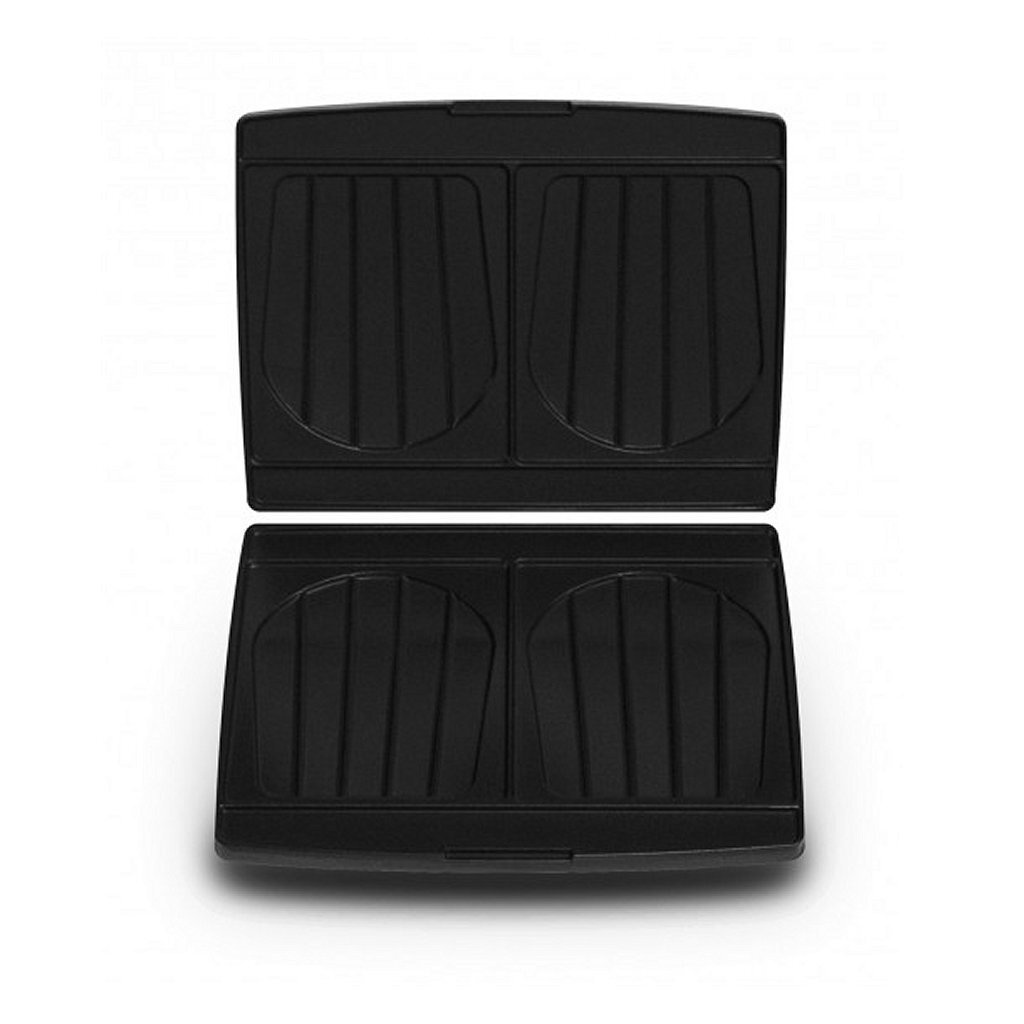
Fritel 142352 Bakplaten Croque
Fritel 142352 bakplaten Croque,massief gegoten aluminium met non stick coating.Geschikt voor alle CW toestellen.
Brand: Fritel
Category: Home & Garden > Kitchen & Dining > Kitchen Appliance Accessories > Waffle Iron Accessories